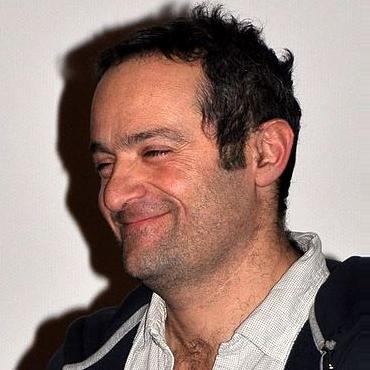
Age: 45